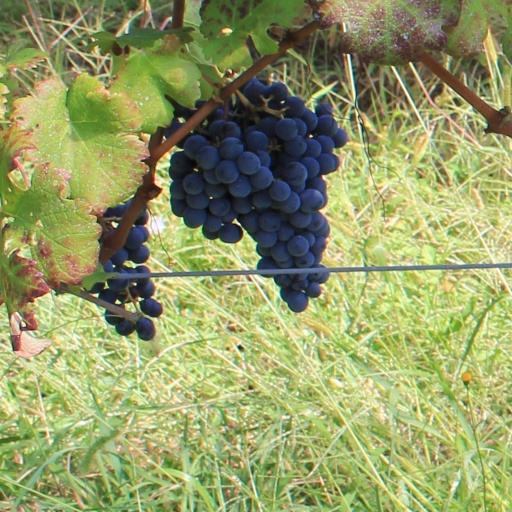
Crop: grape